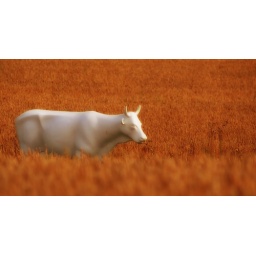
a white holy cow made of plastic standing alone in the middle of the field